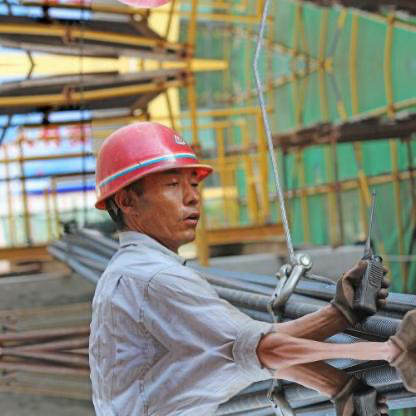
Objects in the image:
label: helmet